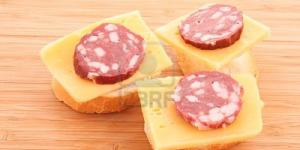
bocadillos calientes